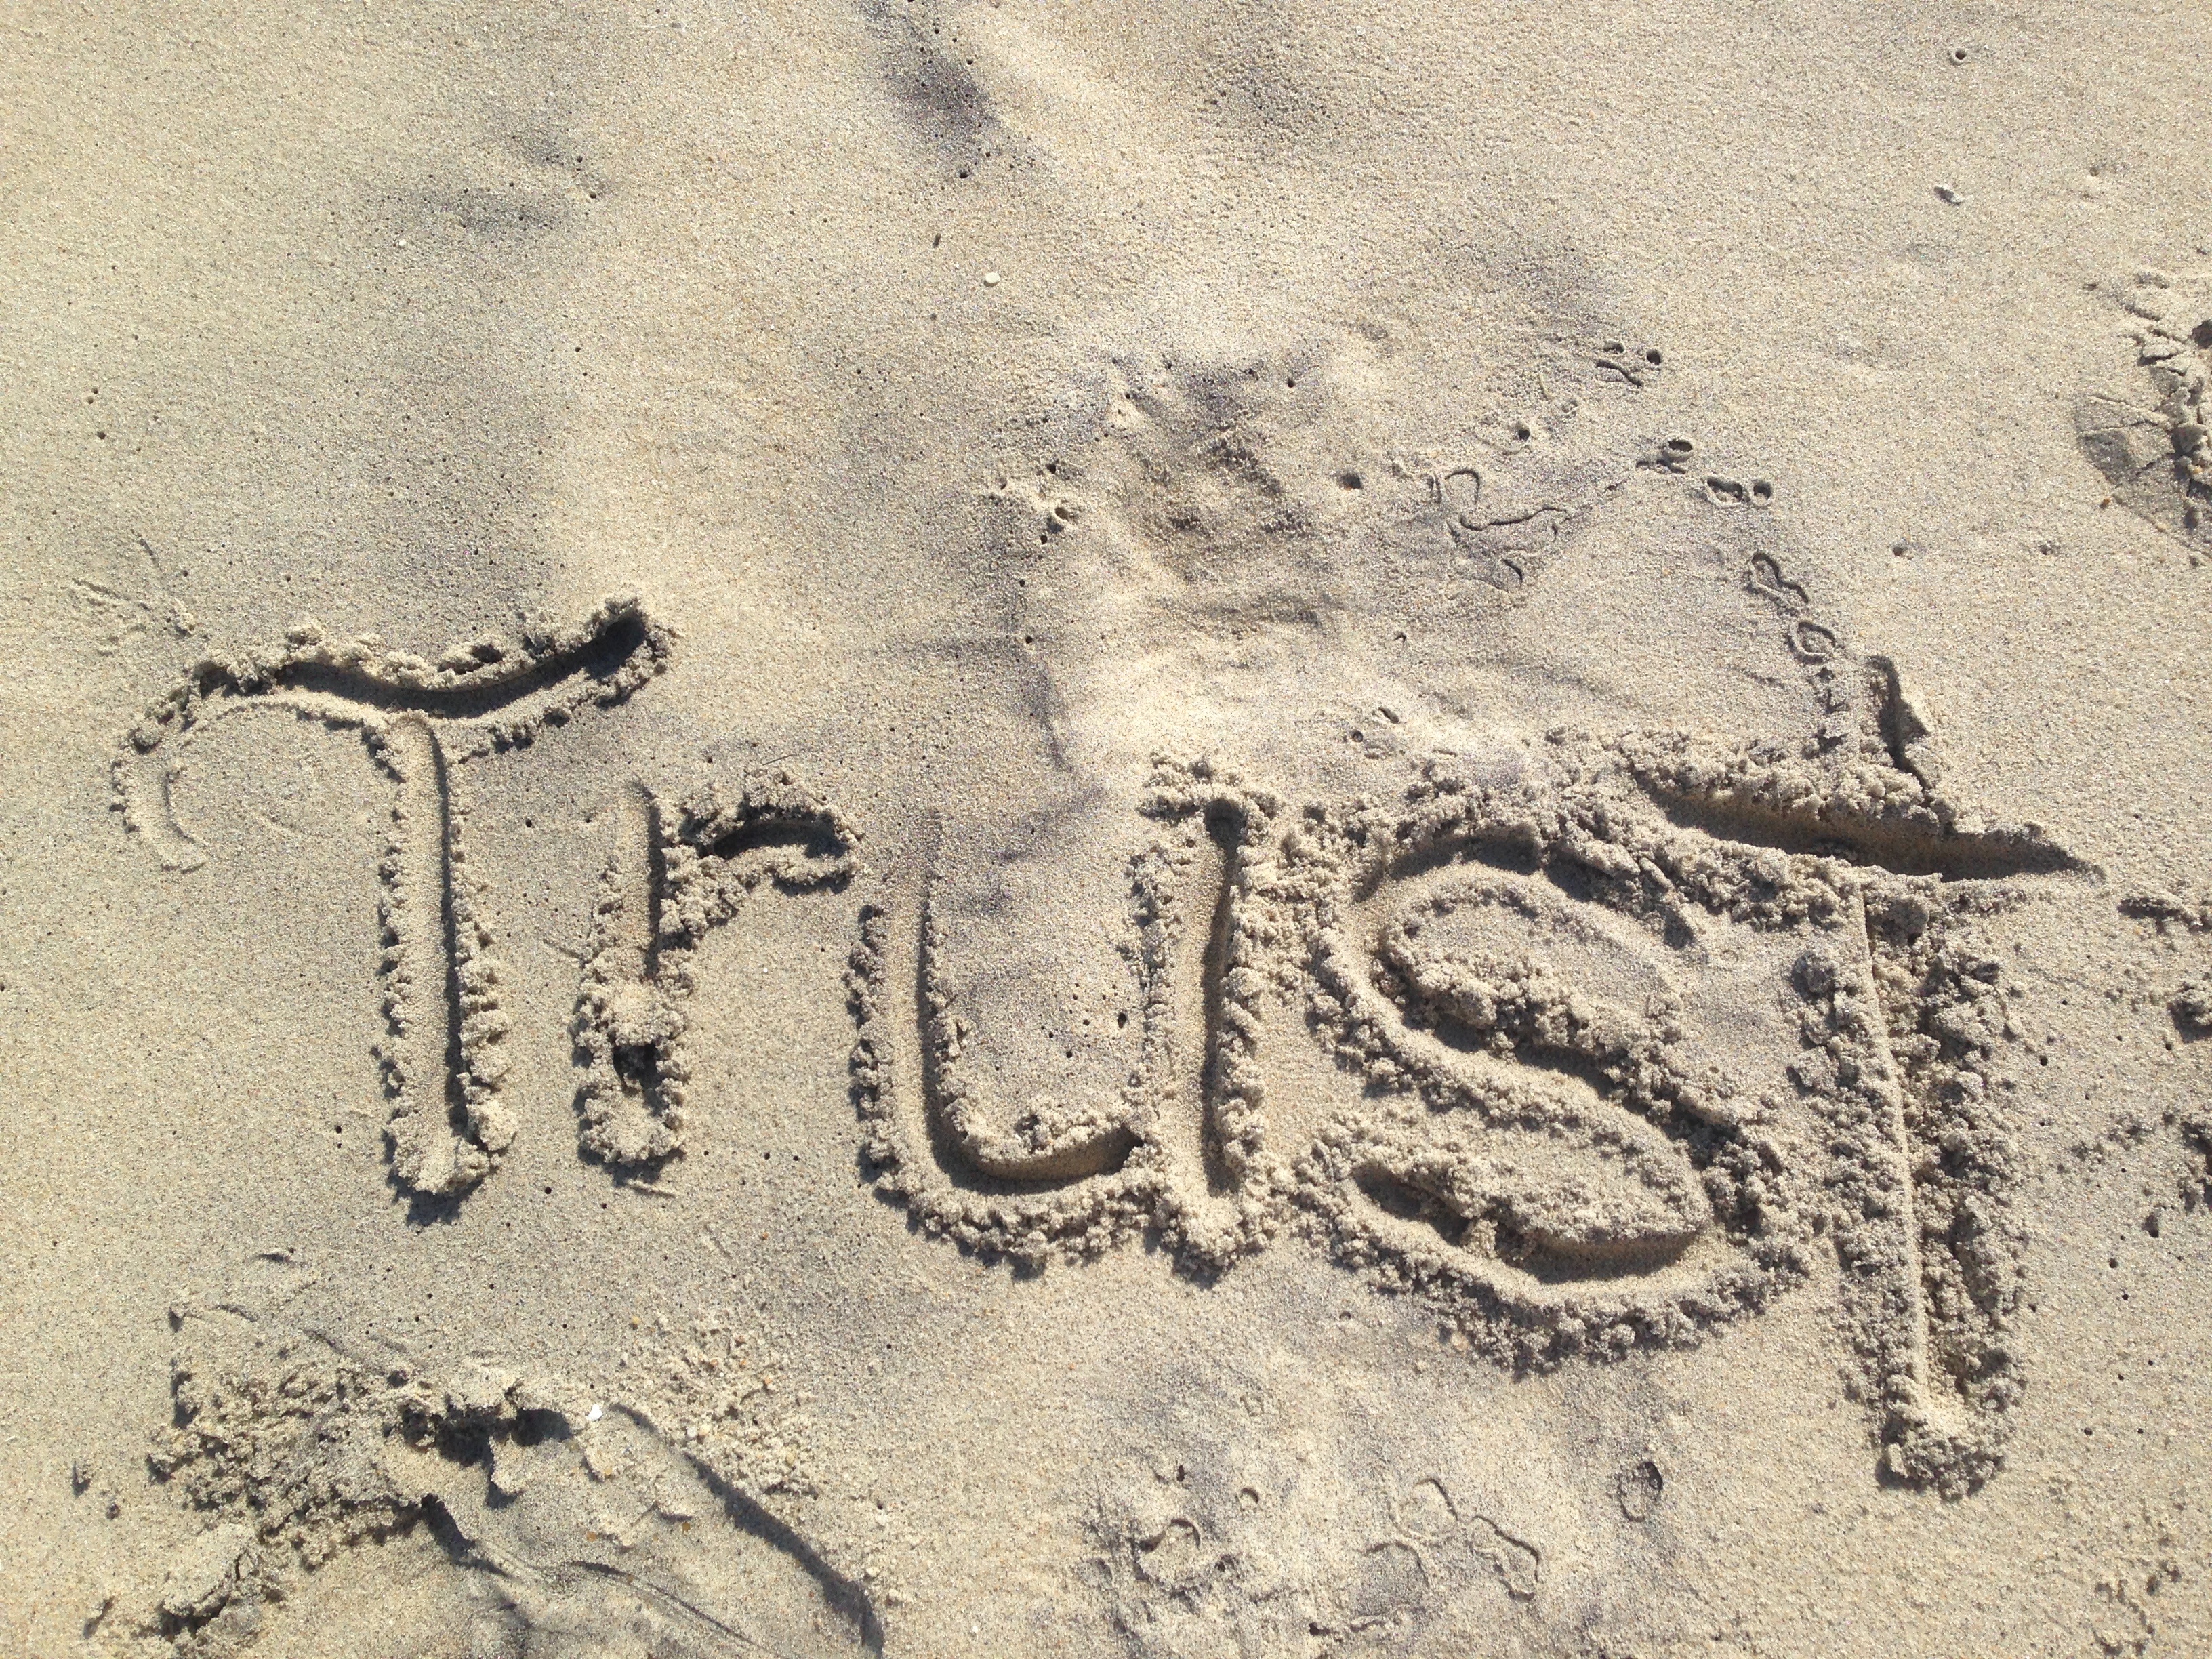
sand, footprint, wall, soil, material, art, geology, sketch, drawing, faith, trust, encouragement, ancient history